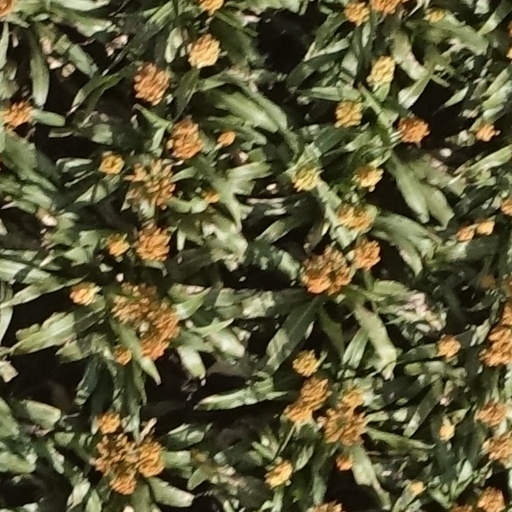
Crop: sorghum